Doan House

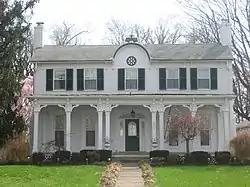
Front of the house

The Doan House is a historic residence in the city of Wilmington, Ohio, United States. Constructed in the middle of the nineteenth century for a local medical official, it was for many years the home of one of the city's prominent lawyers. The house's prominent location at the city's edge and its distinctive architecture have made it a local landmark, and it has been designated a historic site.